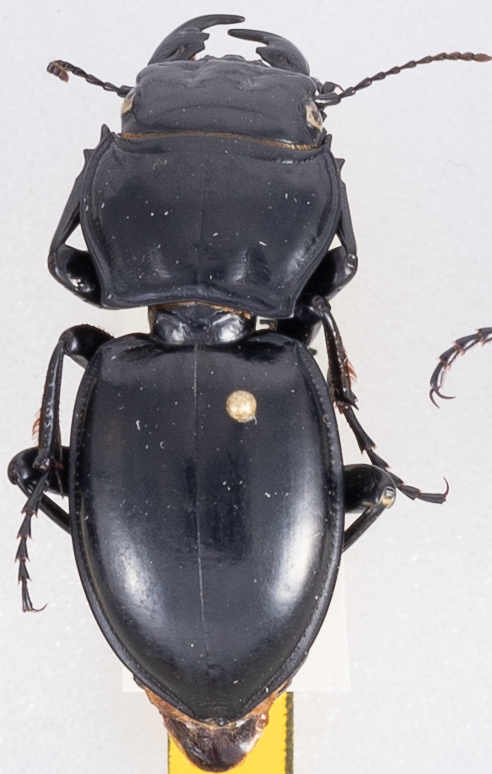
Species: Pasimachus californicus
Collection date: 2019-09-18
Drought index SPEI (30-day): -0.114
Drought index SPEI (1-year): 2.09
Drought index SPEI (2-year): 1.214